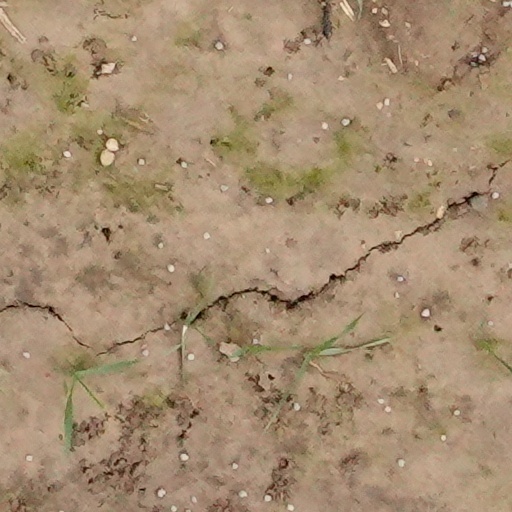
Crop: wheat